George Sartorius

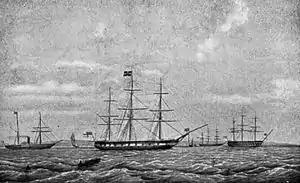
The sixth-rate , Sartorius's flagship as commander-in-chief at Queenstown

On 21 August 1841 Sartorius received a knighthood from the Queen at Windsor Castle, and was also appointed to command of in the Mediterranean. In July 1843 off Cadiz he received on board Baldomero Espartero, the regent of Spain, who had been driven out by a coup d'état. He later received the thanks of the President and Congress of the United States for his efforts in saving the frigate , which caught fire at Gibraltar in August 1843. "Malabar" was paid off in 1844, and Sartorius saw no further service at sea, though he continued to take an active interest in naval affairs, becoming one of the earliest advocates of ram ships.